Siege of Boston

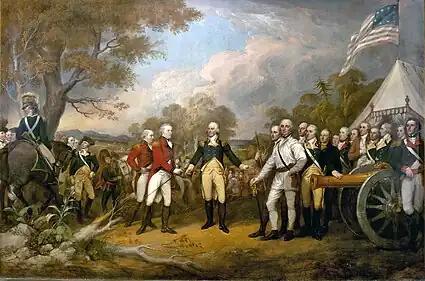
"Surrender of General Burgoyne" at Saratoga, by John Trumbull

Once the British fleet sailed away, the Americans moved to reclaim Boston and Charlestown. At first, they thought that the British were still on Bunker Hill, but it turned out that the British had left dummies in place. Initially, Artemas Ward led a troop of men into Boston who had already been exposed to smallpox, out of fear that others might be exposed who had no resistance to the disease. More of the colonial army entered on March 20, 1776, once the risk of disease was judged to be low. Washington had not hindered the British departure from the city by land, but he did not make their escape easy from the outer harbor. He directed Captain Manley to harass the departing British fleet, in which he had some success, capturing the ship carrying Crean Brush and his plunder, among other prizes.